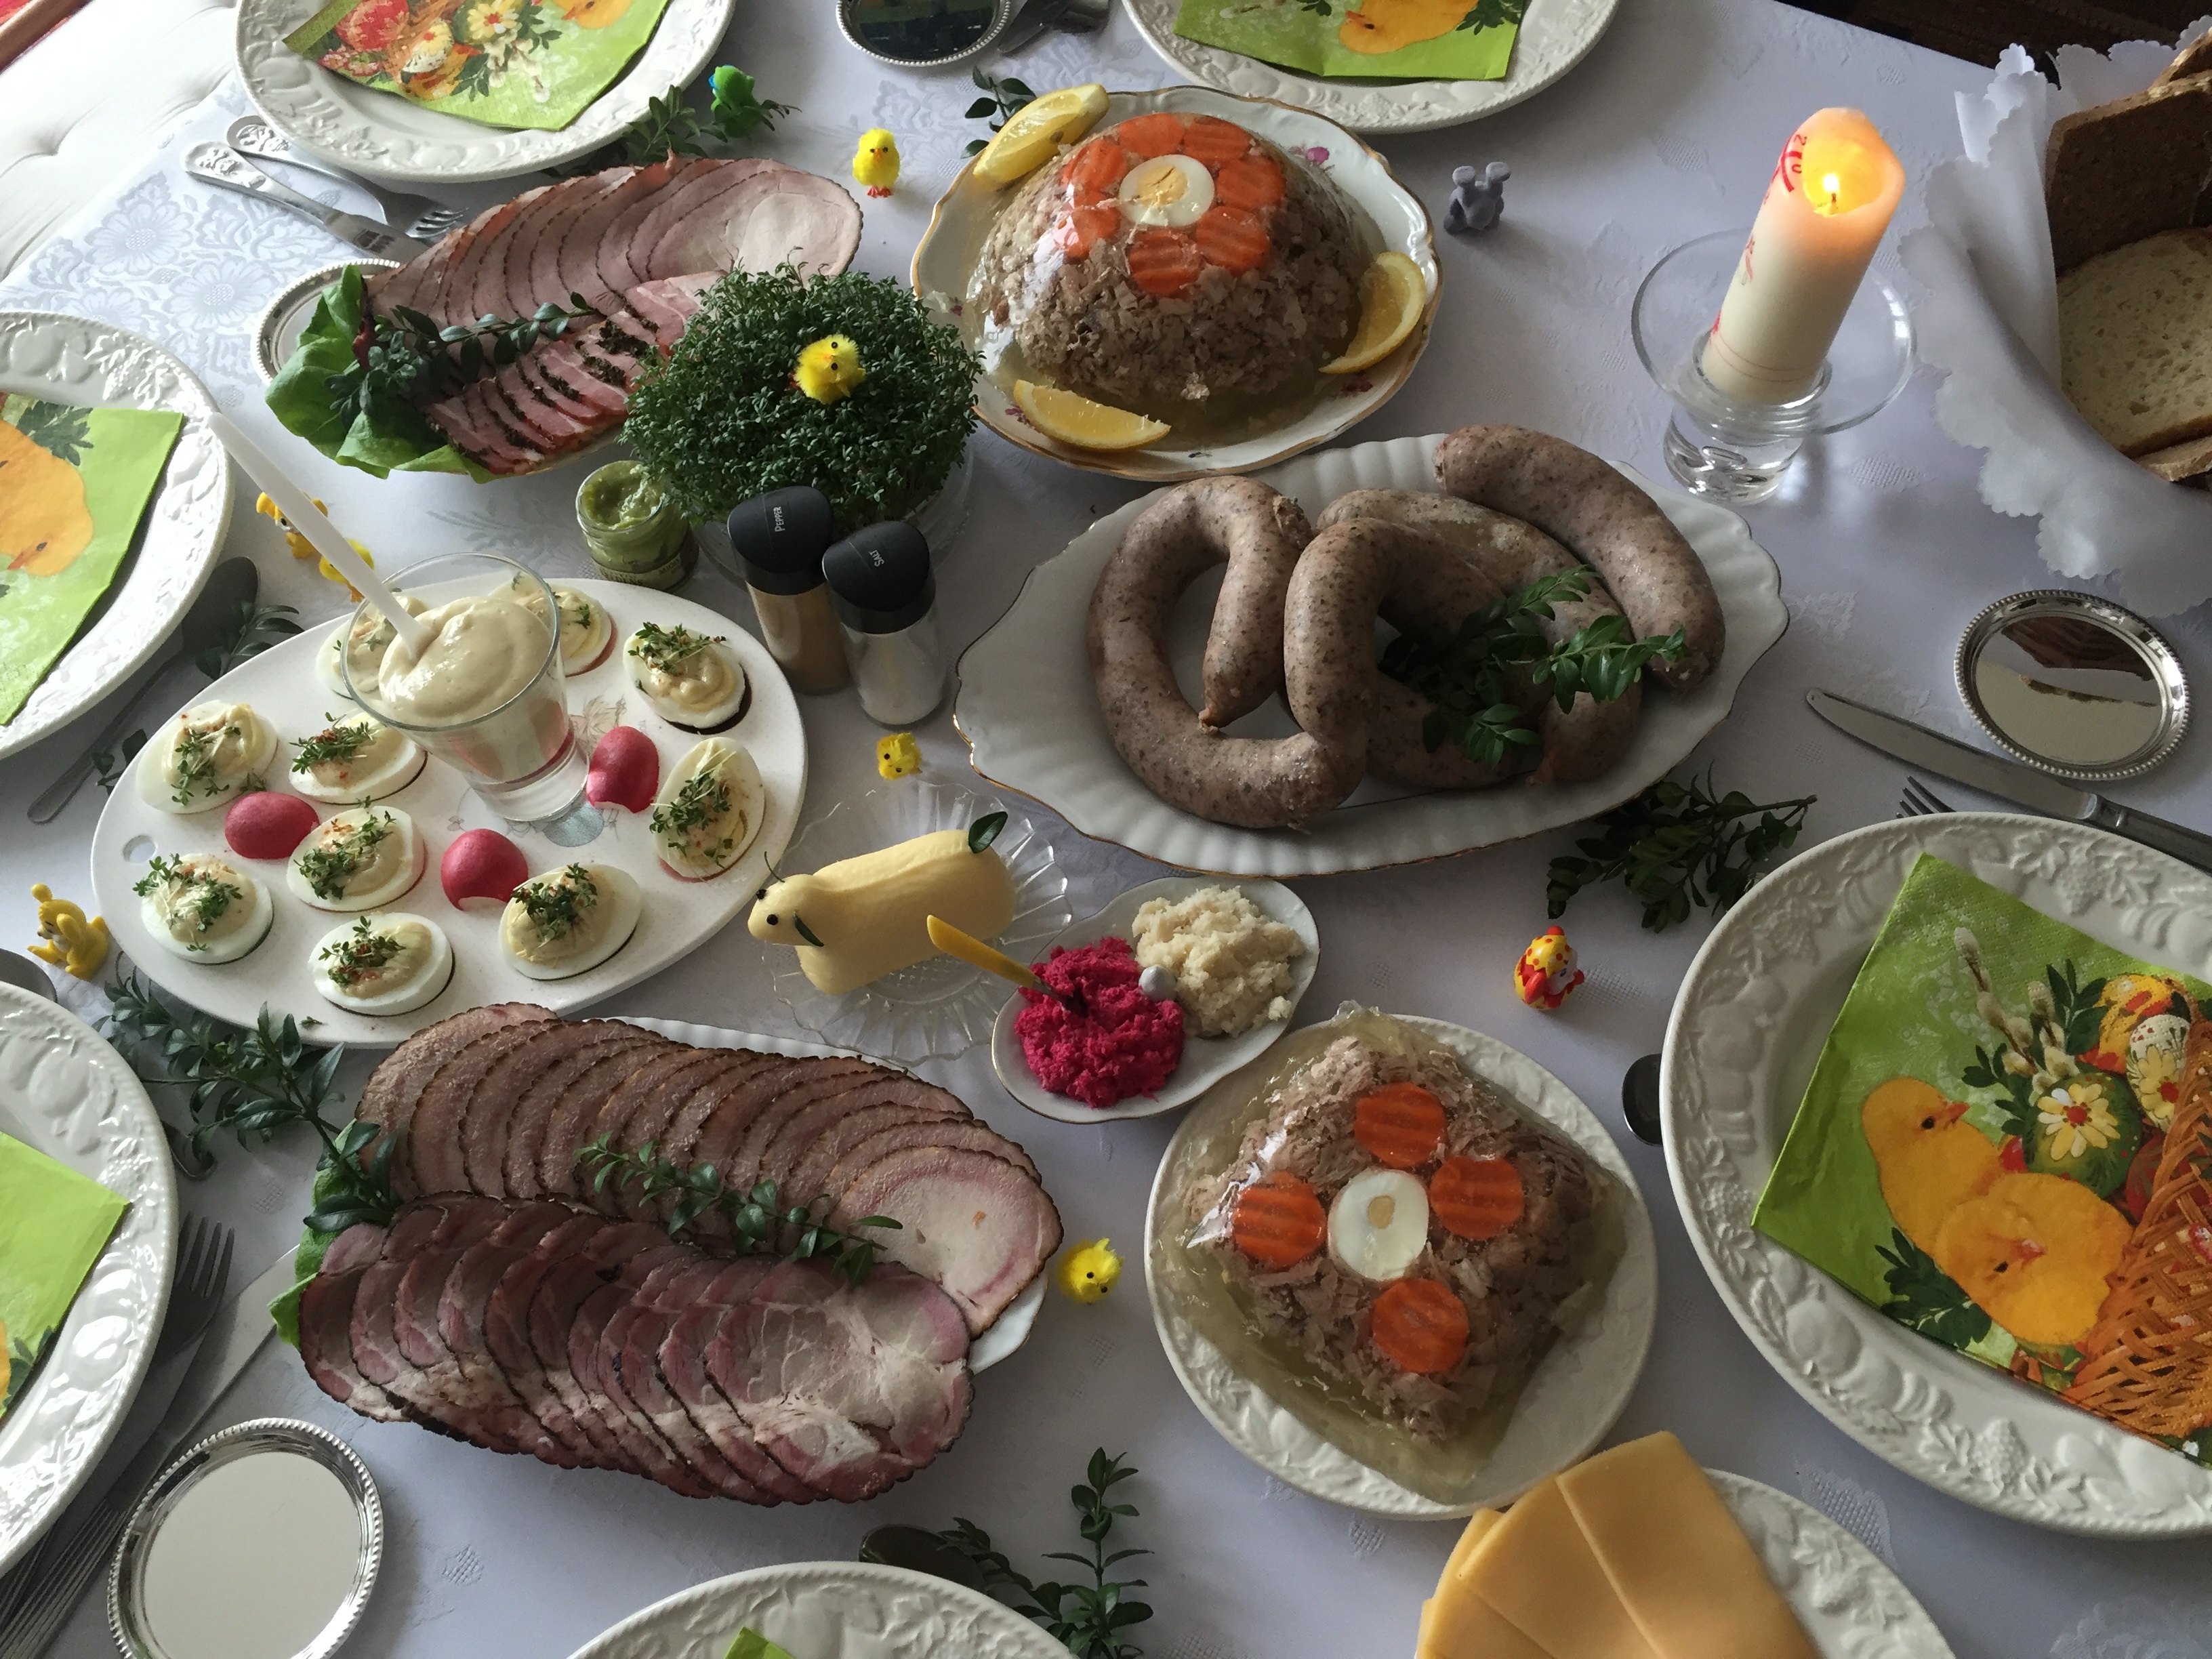
table, restaurant, dish, meal, food, breakfast, lunch, cuisine, delicious, homemade, buffet, sausage, poland, easter, traditional, supper, hors d oeuvre, chinese food